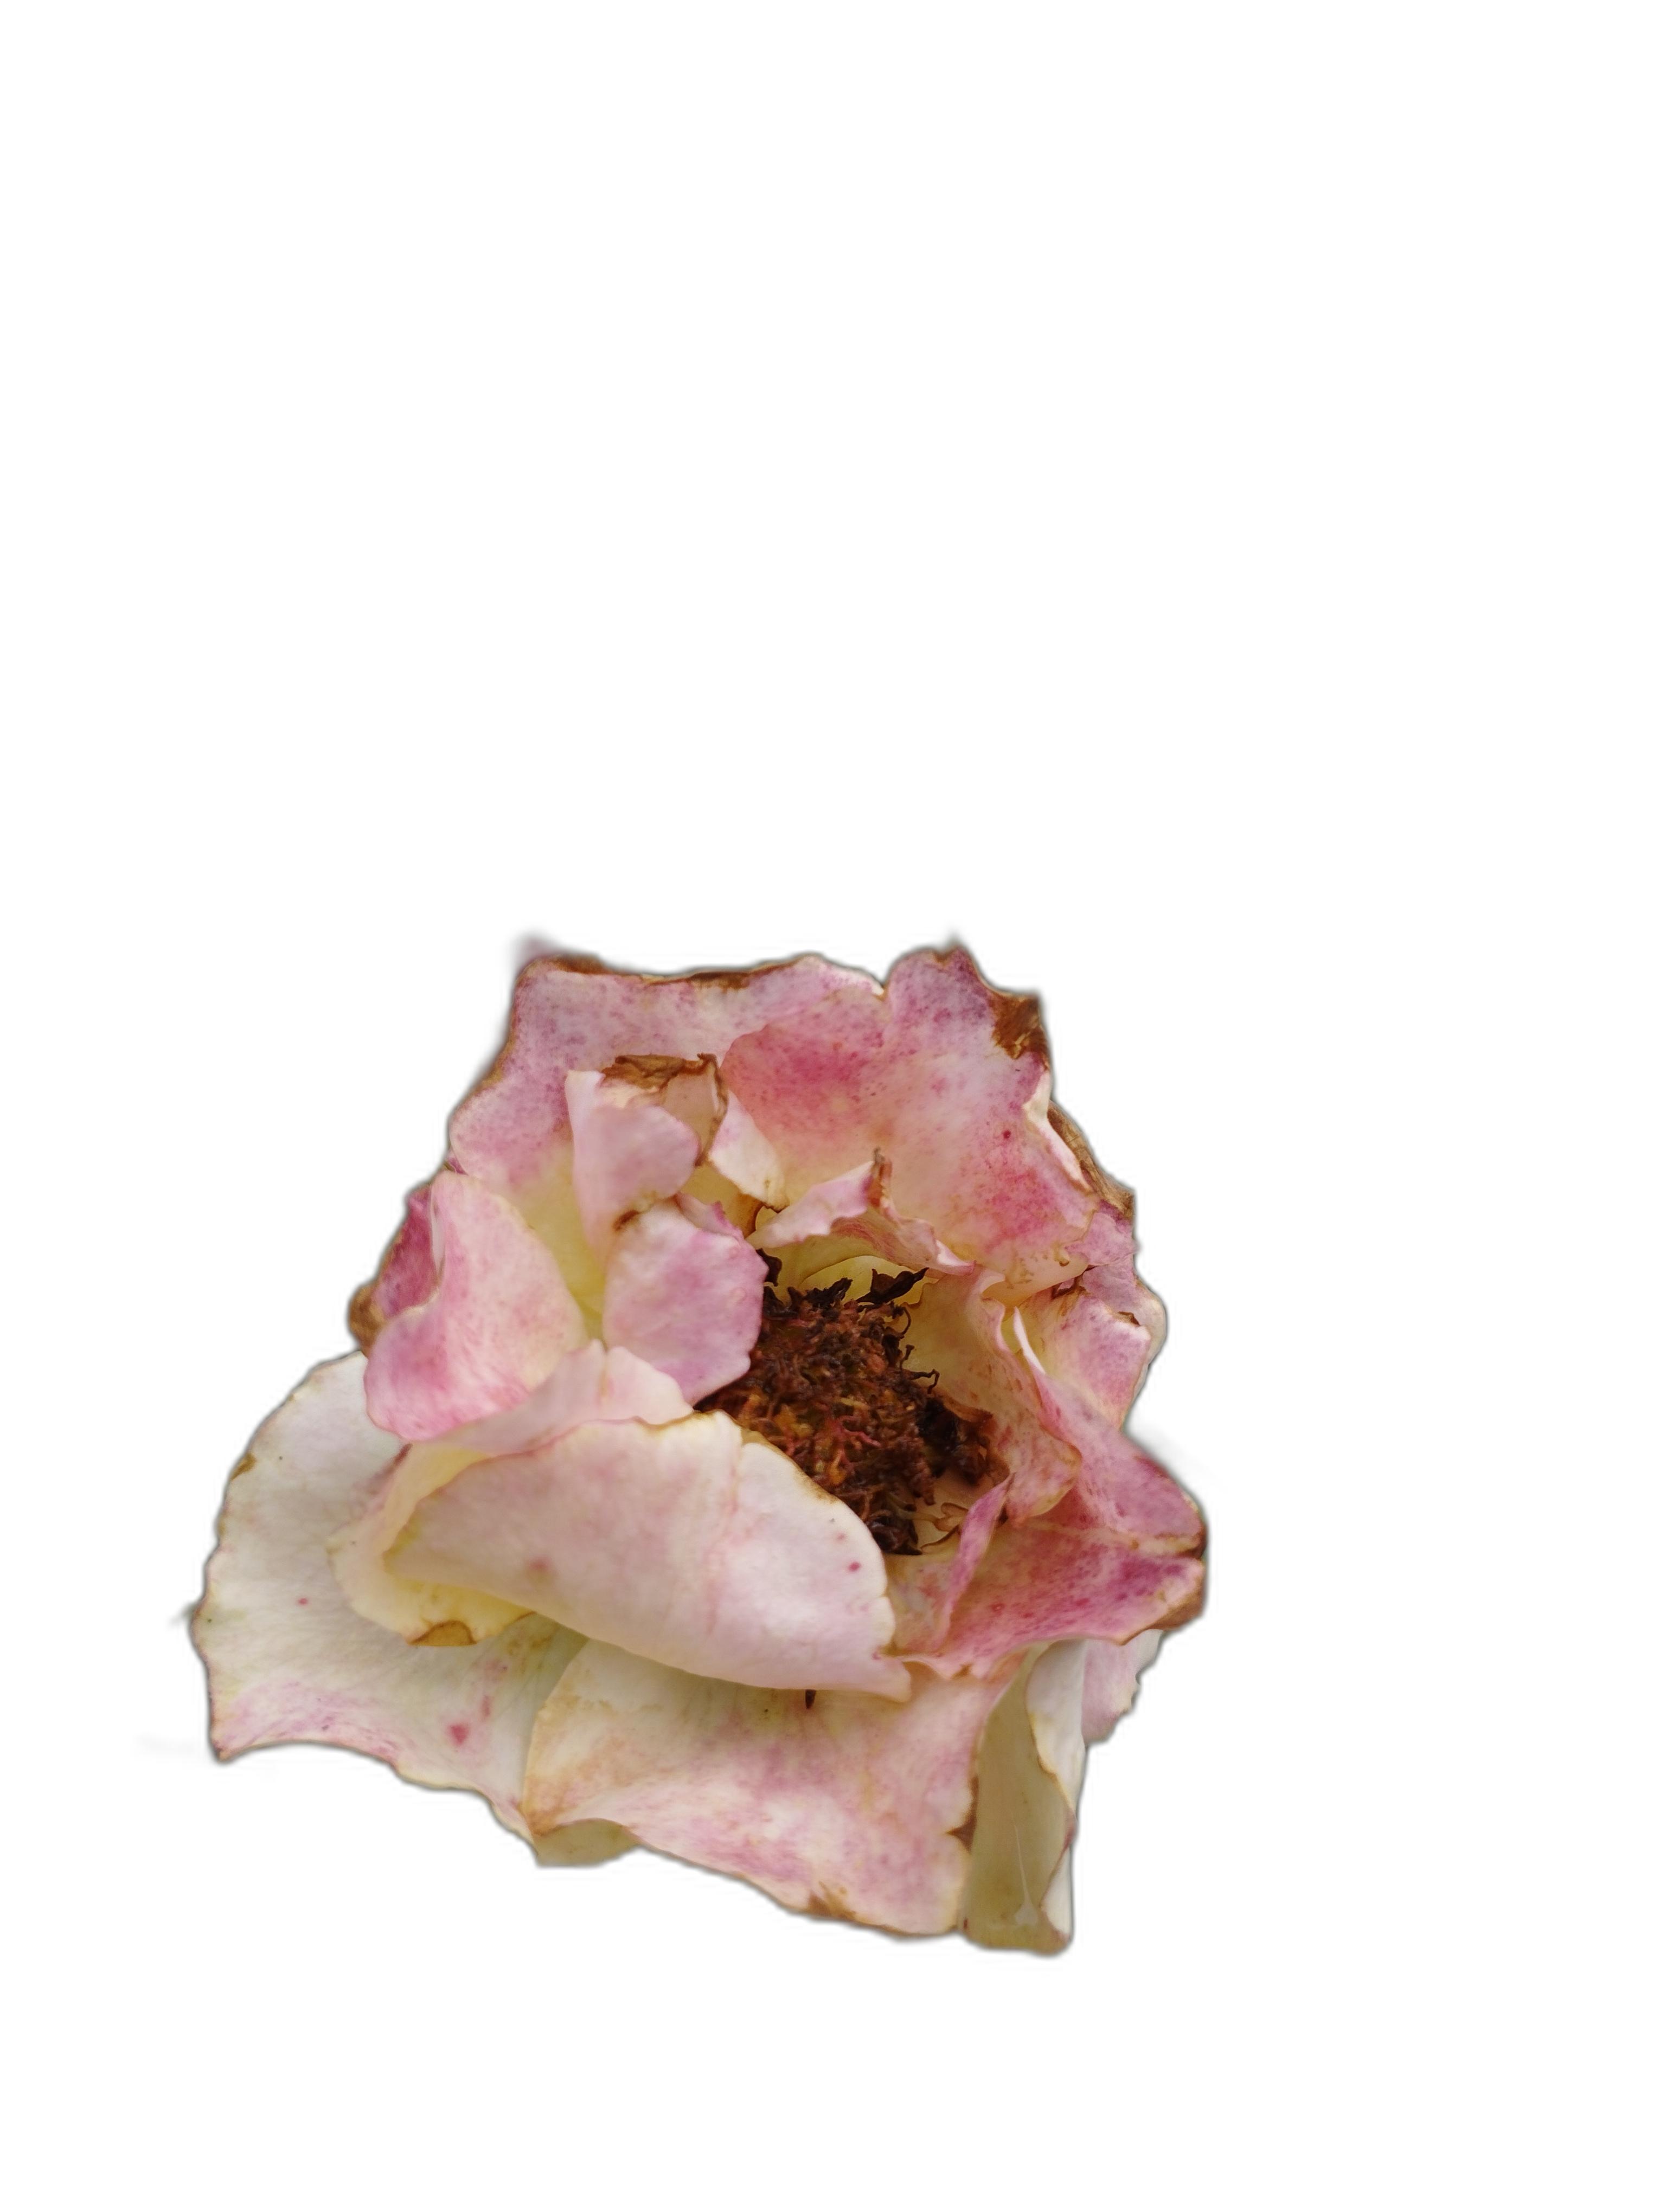
Label: Rose